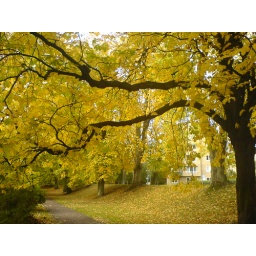
Colors are always so contrasted in autumn: the trees seem almost black while the leaves are all yellows, greens and oranges.